Maple Leafs–Red Wings rivalry

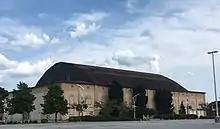
The Windsor Arena (formerly Border City Arena) hosted the first game between Detroit and Toronto, as Detroit's home arena was still under construction.

The series began on January 4, 1927, when the Toronto St. Patricks (renamed Maple Leafs the next month) met the Detroit Cougars (renamed Red Wings in 1932) for the first time. In the matchup, the St. Patricks earned a 2–1 victory against the Cougars at the Border Cities Arena (later renamed Windsor Arena) in Windsor Ontario. The Cougars played their home games in Windsor for the 1926–27 NHL season while their home arena, Olympia Stadium, was under construction.